Batman and Robin

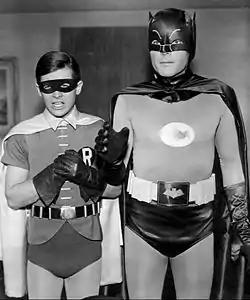
The characters Robin and Batman as portrayed by Burt Ward and Adam West, respectively, in the television series "Batman" (1966–68)

Batman and Robin are a superhero duo appearing in American comic books published by DC Comics, often referred to as the "Dynamic Duo".